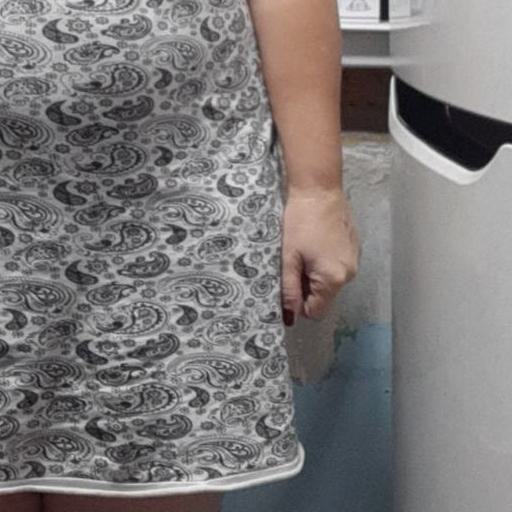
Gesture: no_gesture